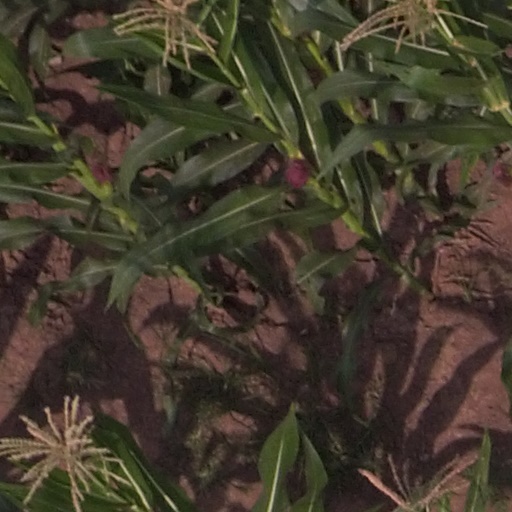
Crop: maize; corn